Ford World Rally Team

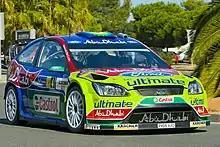
Ford Focus RS WRC 08

The team's primary entrants for 2007 were unchanged from 2006. After watching his opponent of the previous year, Sébastien Loeb, return to winning ways on the official return of the 2003–2005 manufacturers' championship-winning factory Citroën team on the season's curtain-raiser in Monte Carlo, Grönholm followed up his own third place by winning for the first time that season in Sweden in February, and led his opponent, now driving a newly homologated Citroën C4 WRC, in the drivers' standings over the championship's post-Rally Finland summer break (an event also incidentally won by Grönholm, for a record-beating seventh time, to further extend his points lead).